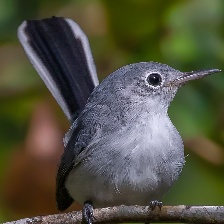
Species: BLUE GRAY GNATCATCHER
Scientific name: POLIOPTILA CAERULEA